John Hicks (pianist)

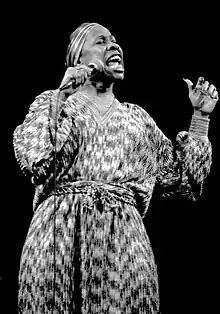
Playing with vocalist Betty Carter in the 1970s gave Hicks more exposure.

In the period 1965 to 1967, Hicks worked on and off with vocalist Betty Carter; her liking for slow ballads helped him develop his sense of time. He then joined Woody Herman's big band, where he stayed until 1970, playing as well as writing arrangements for the band. Hicks also began recording as a sideman with a wide range of leaders – in the 1960s these included Booker Ervin, Hank Mobley, and Lee Morgan – a trend that continued for the remainder of his career. From 1972 to 1973, Hicks taught jazz history and improvisation at Southern Illinois University. From the 1970s, he also played in more avant garde bands, beginning with recordings led by Oliver Lake and performances and recordings in the Netherlands with Charles Tolliver. He played with Blakey again in 1973. Hicks' debut recording as leader was on May 21, 1975, in England. The session resulted in two albums – the trio "Hells Bells", with bassist Clint Houston and drummer Cliff Barbaro, and the solo piano "Steadfast" – that were released by Strata-East Records several years later.